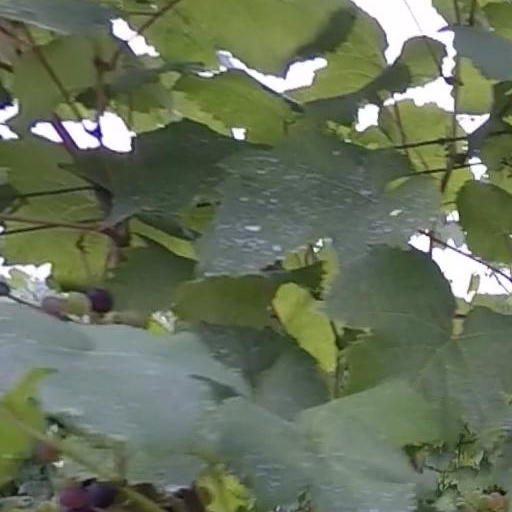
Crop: grape